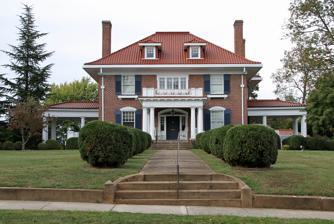
Building: John D. Ballard House
Country: United States of America
Year built: 1915
Historic house in Virginia, United States United States historic place John D. Ballard House U.S. National Register of Historic Places U.S. Historic district Contributing property Virginia Landmarks Register Show map of Virginia Show map of the United States Location 525 Longwood Ave., Bedford, Virginia Coordinates 37°20′21″N 79°31′13″W / 37.33917°N 79.52028°W / 37.33917; -79.52028 Area 1.8 acres (0.73 ha) Built 1915 ( 1915 ) Architect Johnson, Stanhope S.; McLaoughlin & Johnson Architectural style Colonial Revival NRHP reference No. 97001505 VLR No. 141-0014 Significant dates Added to NRHP December 12, 1997 Designated VLR September 17, 1997 John D. Ballard House , also known as the Ballard-Worsham House, is a historic home located at Bedford, Virginia . It was designed by noted Lynchburg architect Stanhope S. Johnson and built in 1915.  It is a two-story, brick dwelling in the Colonial Revival style.  It has a steep deck-on-hip roof with terra cotta Spanish roofing tiles, a formal front facade with segmentally arched windows, and a one-story front portico, with grouped Doric order columns. Also on the property is a contributing meat house / tool shed. It was listed on the National Register of Historic Places in 1997. It is located in the Bedford Historic District . References